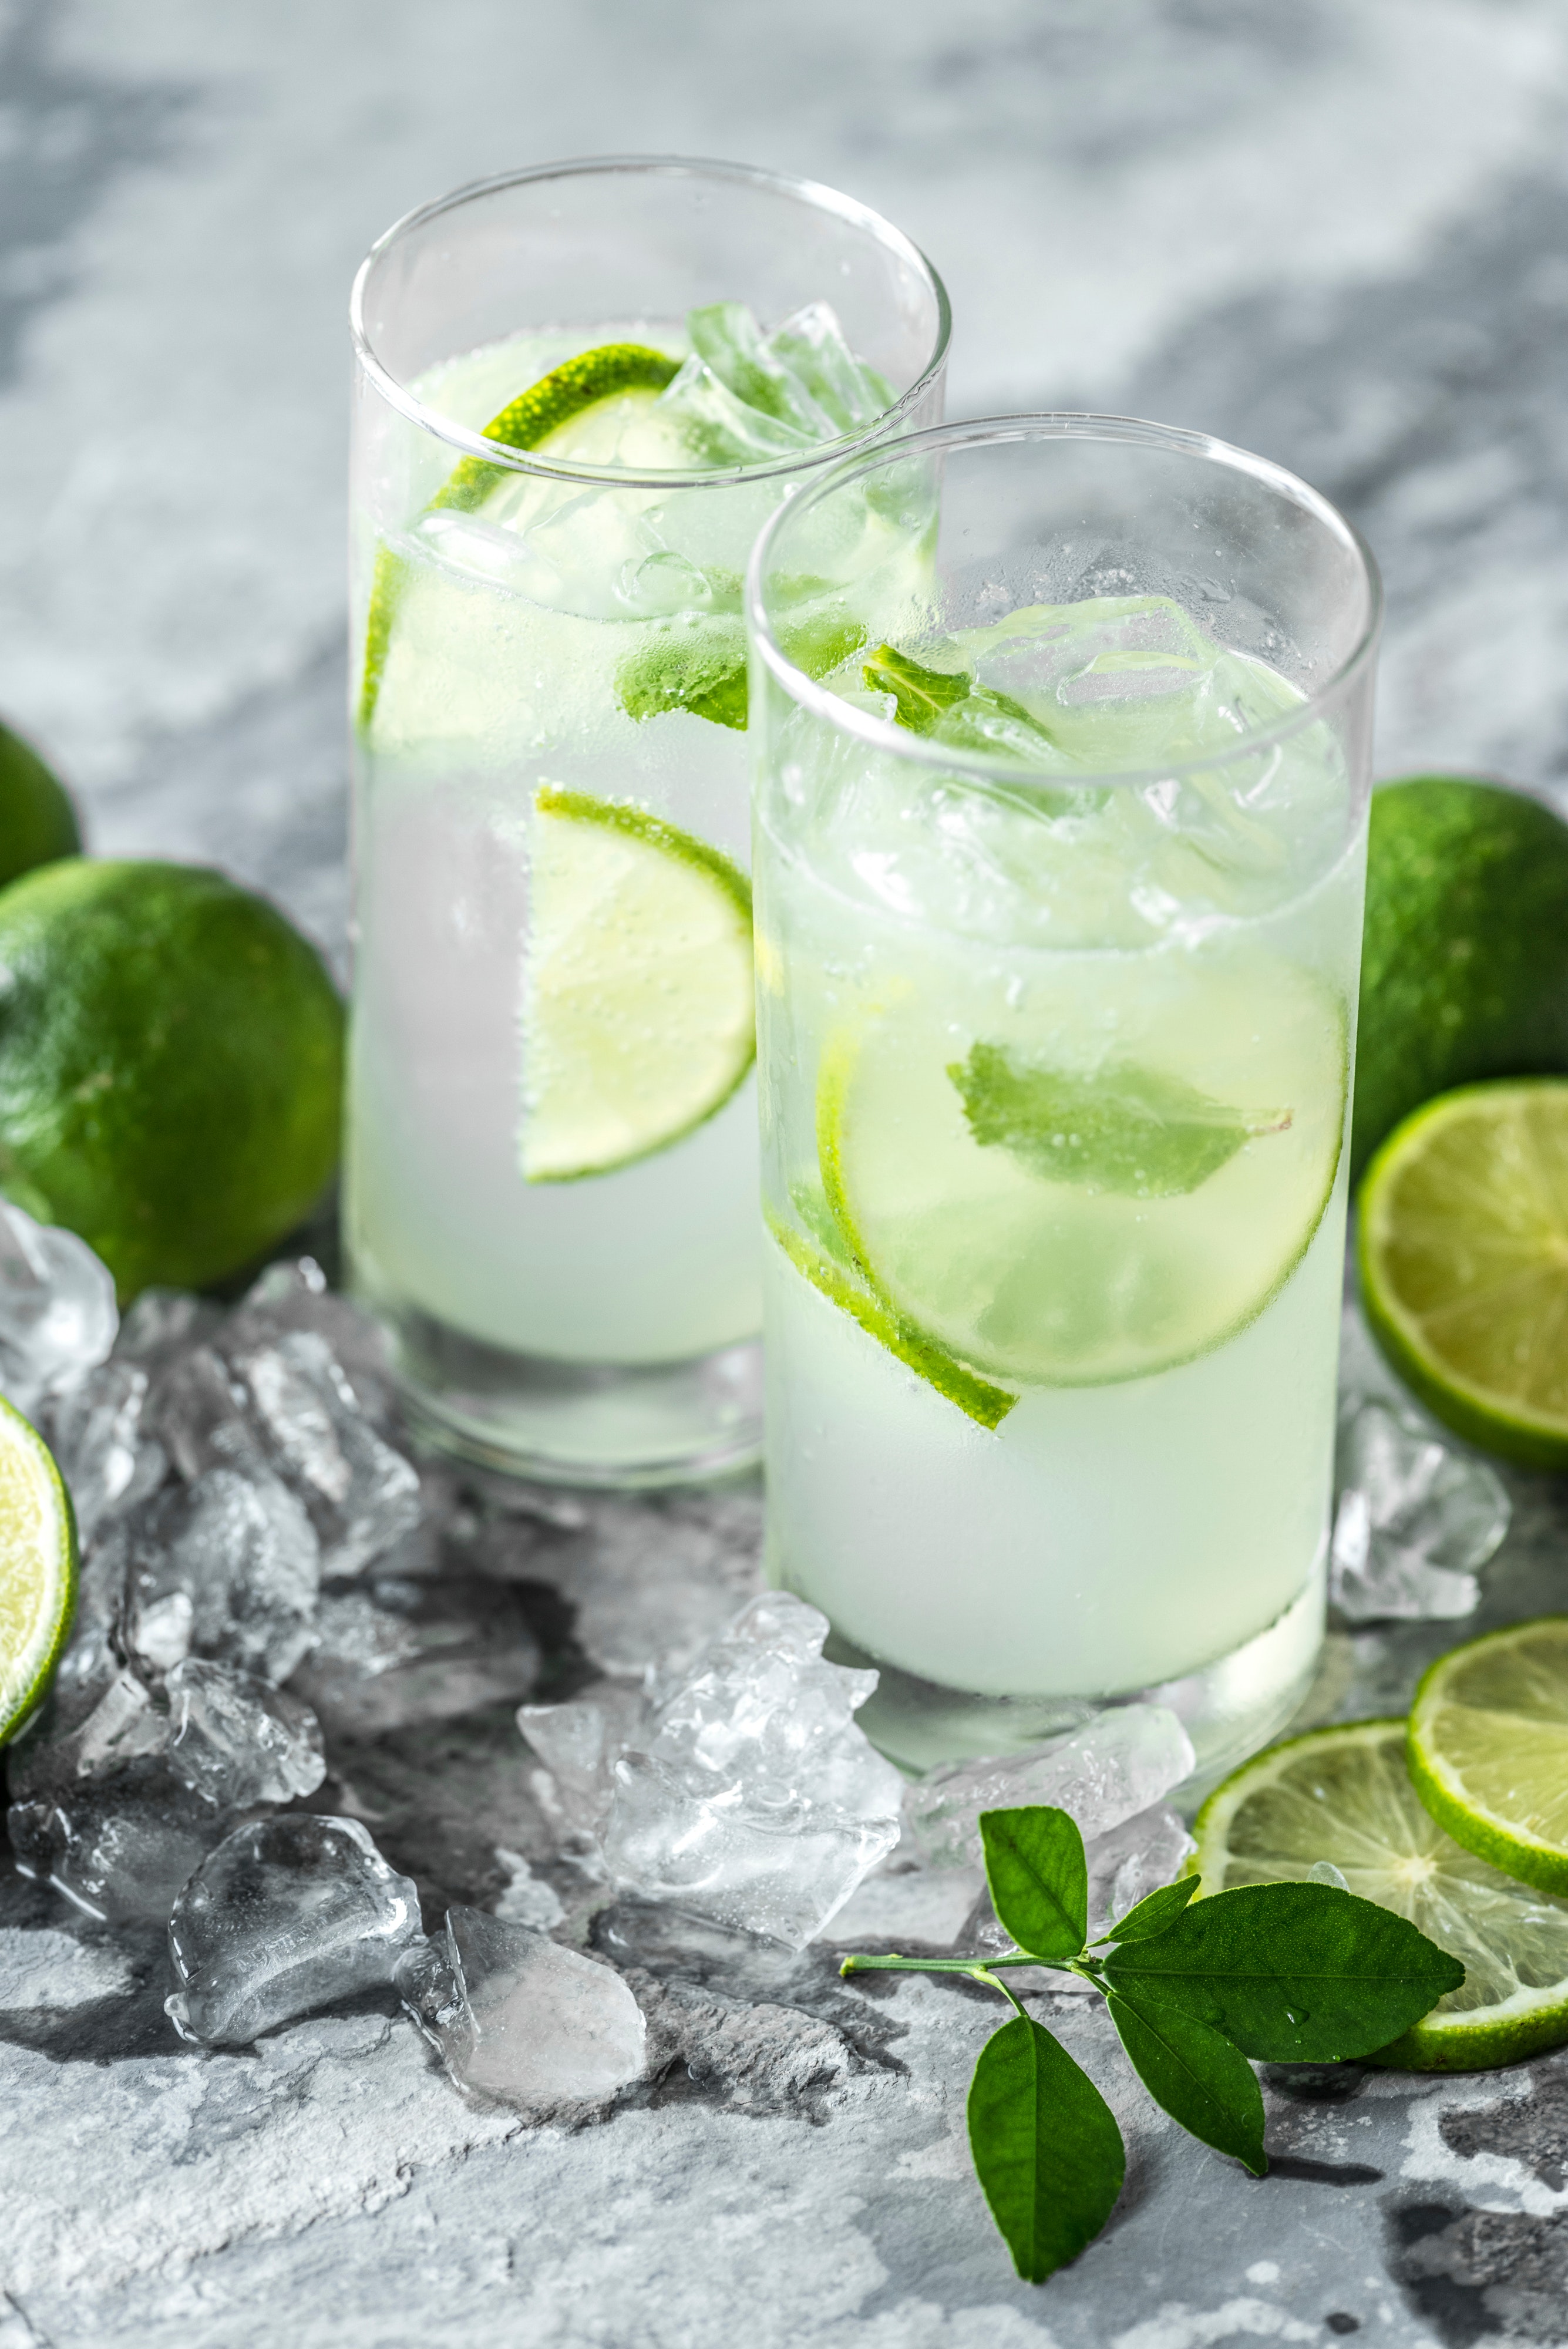
mojito, lime, lemon lime, drink, alcoholic beverage, limonana, limeade, paloma, Rickey, vodka and tonic, key lime, gimlet, food, Lemonsoda, cocktail, lemonade, lime juice, gin and tonic, distilled beverage, citrus, cocktail garnish, ice cube, caipirinha, spritzer, non alcoholic beverage, margarita, plant, moscow mule, juice, caipiroska, fizz, lemon basil, lemon juice, herb, ti punch, peppermint, mint